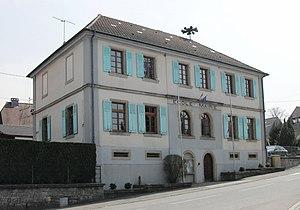
La mairie-école de Willer
Willer [vilɛʁ] est une commune française située dans le département du Haut-Rhin, en région Grand Est.